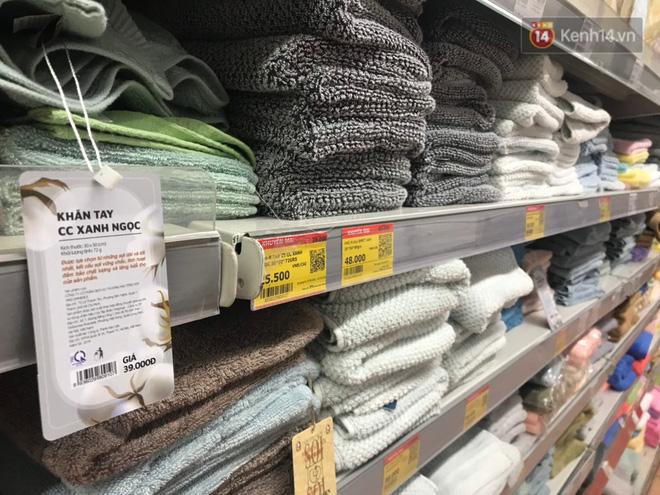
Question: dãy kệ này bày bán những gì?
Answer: dãy kệ này bày bán khăn các loại